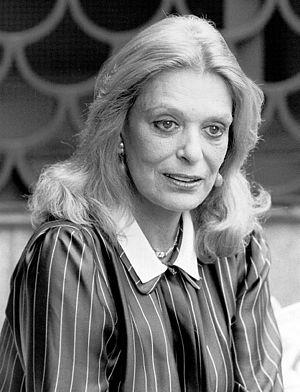
Le cinéma grec, recouvrant les productions cinématographiques réalisées en Grèce ou considérées comme grecques, est surtout connu par ses grands réalisateurs que sont Theo Angelopoulos, Michael Cacoyannis, Costa-Gavras et Jules Dassin et les grandes actrices Melina Mercouri et Irène Papas. Il existe en 2012 un peu plus de 4 000 films grecs connus et conservés, la plupart uniquement destinés à la diffusion nationale.
Melína Mercoúri, à l’étranger Melina Mercouri, est une actrice, chanteuse et femme politique grecque.
Stella, femme libre, parfois simplement Stella, est un film grec réalisé par Michael Cacoyannis et adapté d'une pièce de théâtre de Iákovos Kambanéllis, sorti en 1955 et présenté au Festival de Cannes 1955. Premier film de Melina Mercouri, il posa les bases de sa gloire cinématographique. Elle fut même ensuite souvent comparée à son personnage. Stella, femme libre annonce les évolutions du «Nouveau Cinéma grec » des années 1970-1980. Il reçut un très bon accueil de la part du public grec, mais fut détesté par la critique.